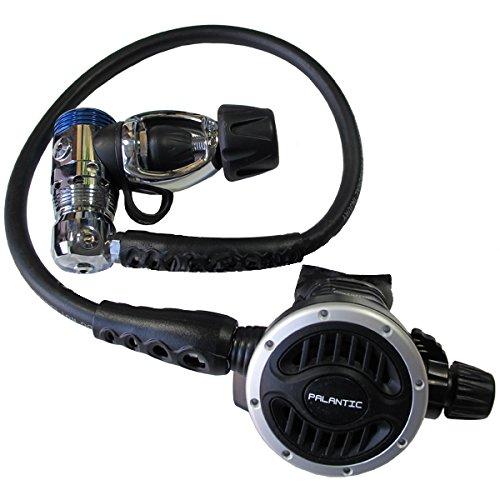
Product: Scuba Choice Scuba Diving Palantic AS103 Yoke Regulator Adjustable Second Stage with 27" Hose
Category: Sports & Outdoors | Outdoor Recreation | Water Sports | Diving & Snorkeling | Regulators
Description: High quality regulator first stage and second stage with 27" hose.
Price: $121.61
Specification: ProductDimensions:7x5x3inches|ItemWeight:3.5pounds|ShippingWeight:3.5pounds(Viewshippingratesandpolicies)|DomesticShipping:Currently,itemcanbeshippedonlywithintheU.S.andtoAPO/FPOaddresses.ForAPO/FPOshipments,pleasecheckwiththemanufacturerregardingwarrantyandsupportissues.|InternationalShipping:ThisitemcanbeshippedtoselectcountriesoutsideoftheU.S.LearnMore|ASIN:B007XK1RN4|Itemmodelnumber:SCR-02-YOKE-AJ|Manufacturerrecommendedage:18monthsandup